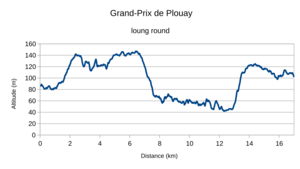
La 21ᵉ édition du Grand Prix de Plouay féminin est une course cycliste qui a lieu le 31 août 2019 en Bretagne. Il s'agit de la vingt-et-unième manche de l'UCI World Tour féminin. Elle est remportée par la Néerlandaise Anna van der Breggen.